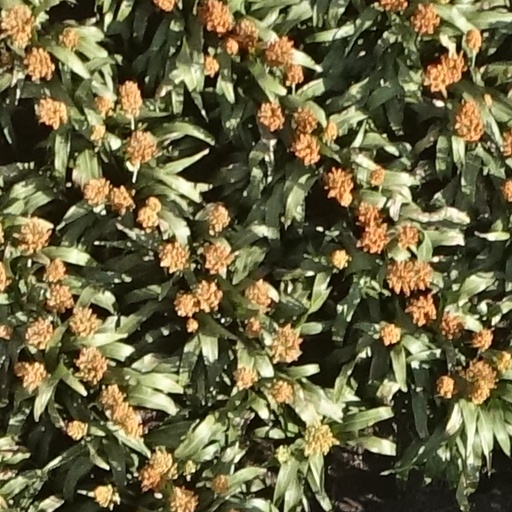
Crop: sorghum